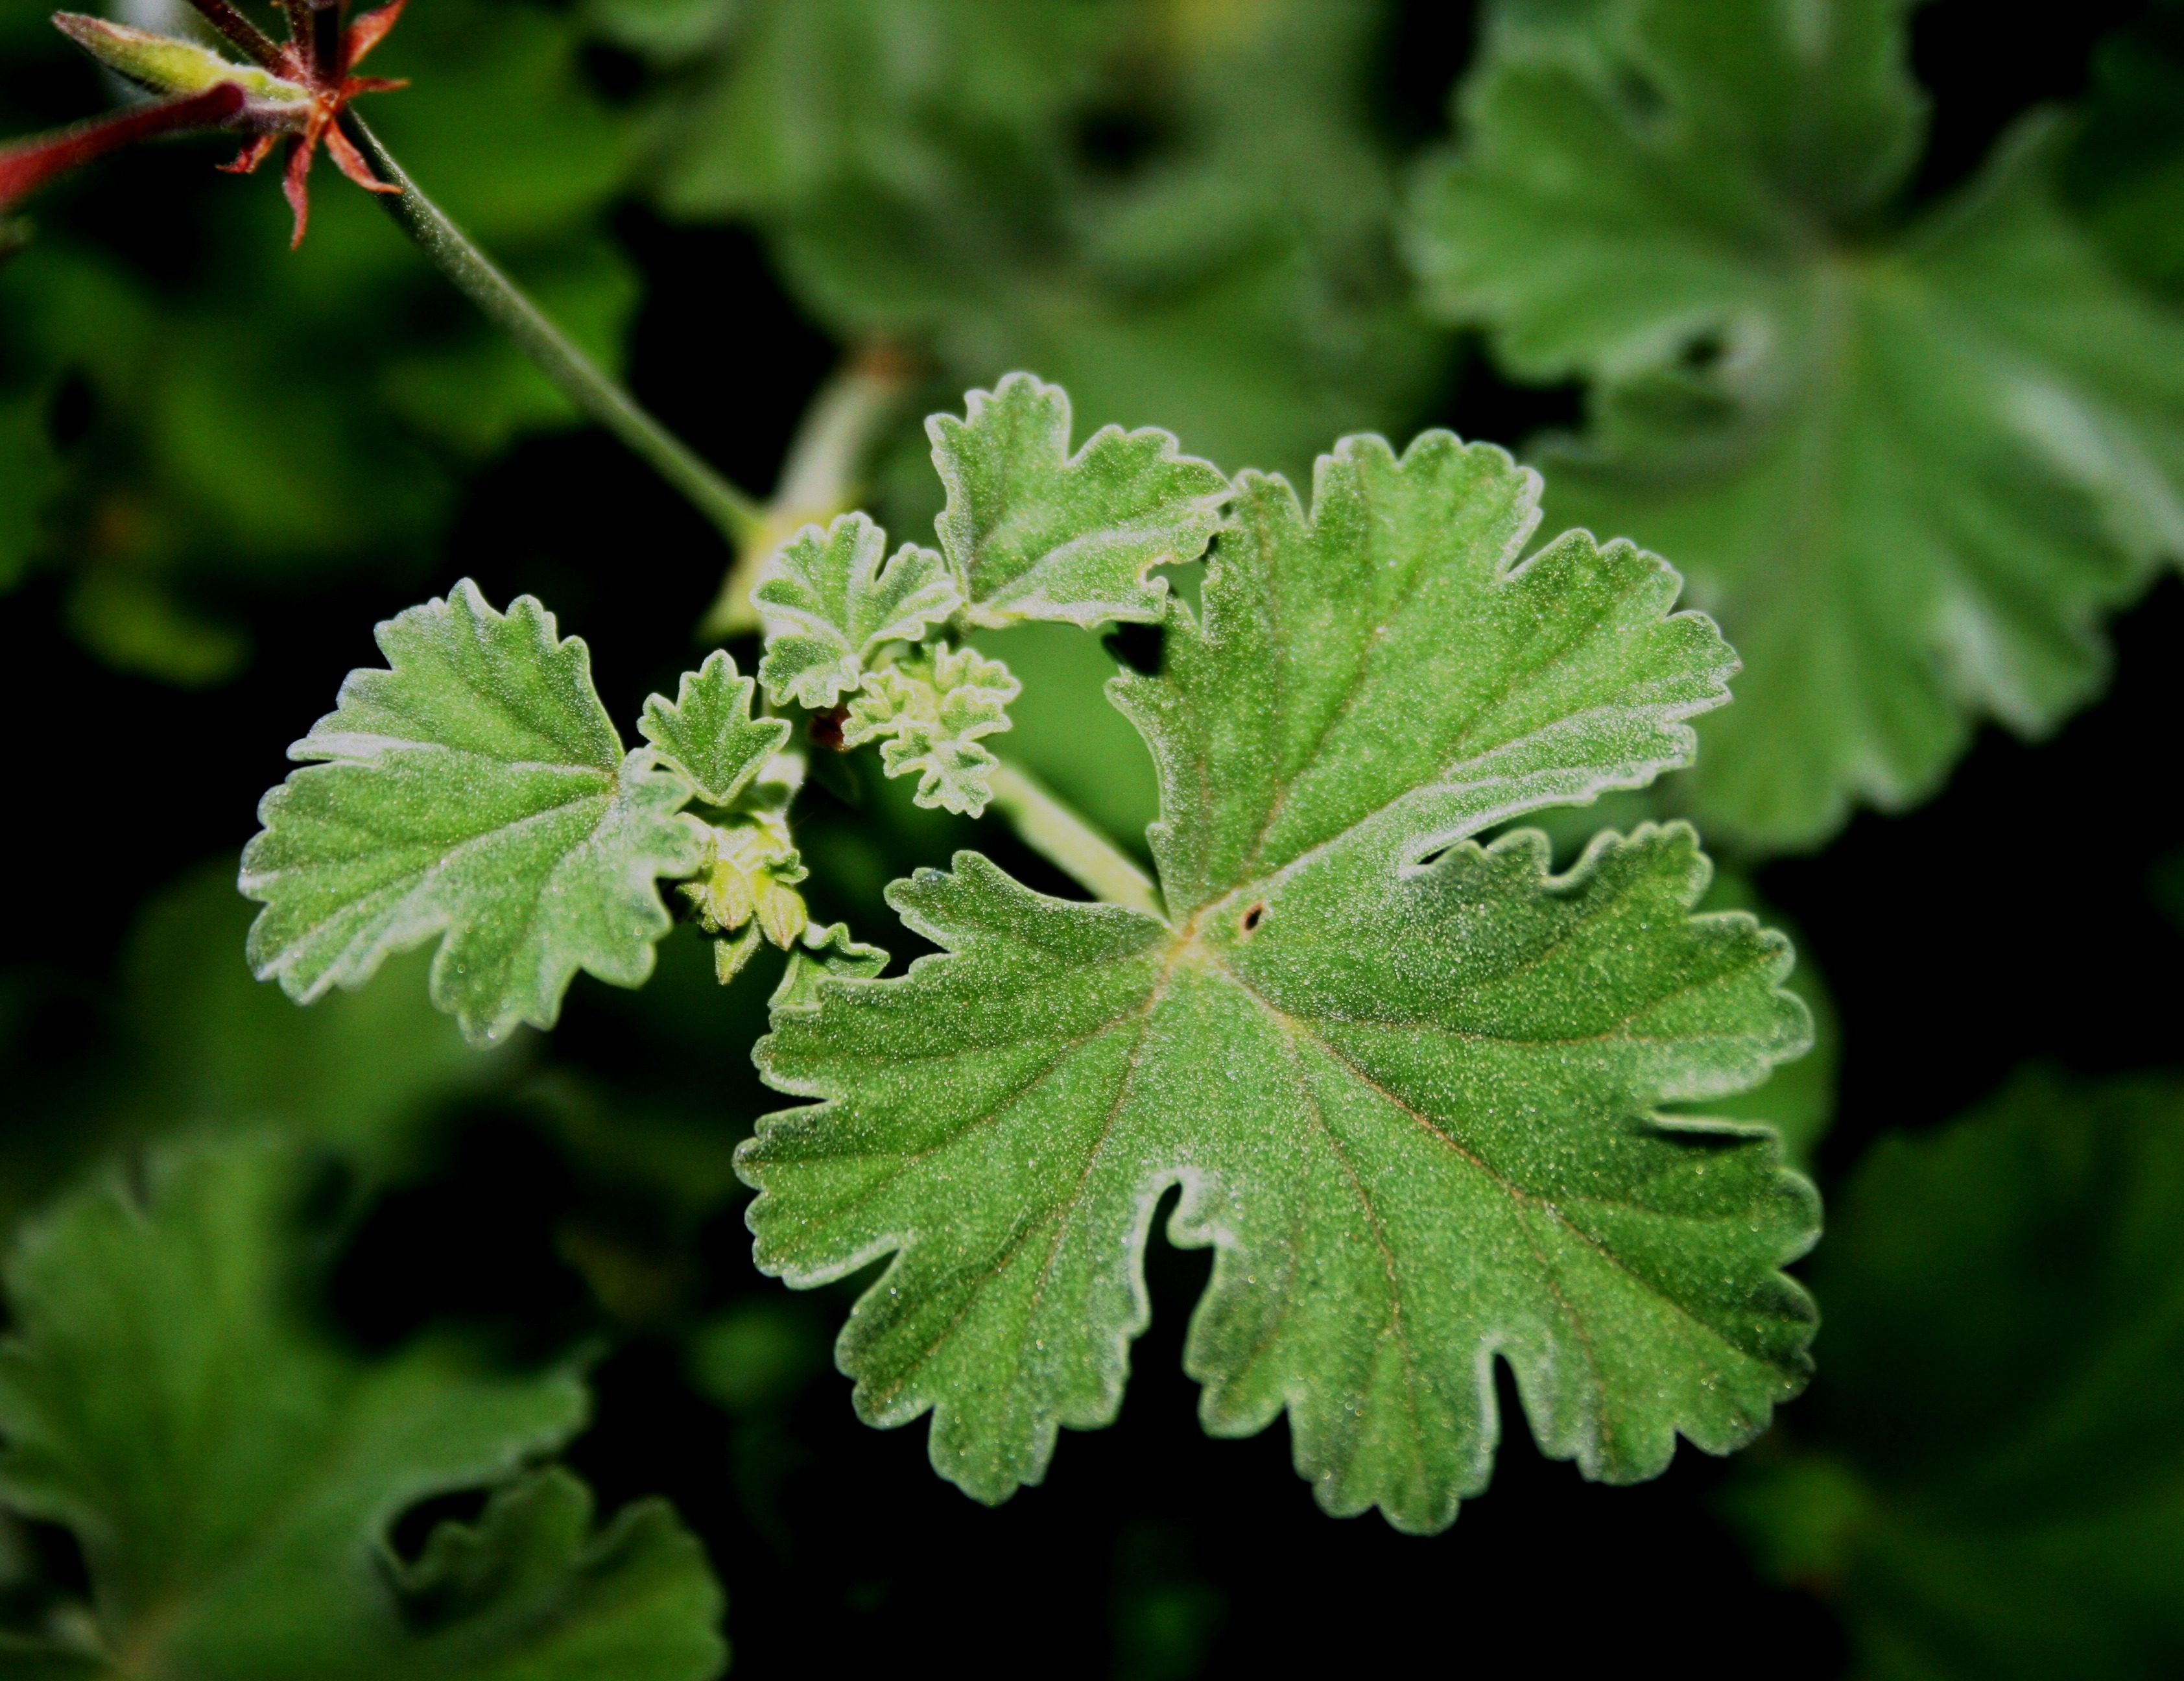
tree, plant, leaf, flower, food, green, herb, produce, geranium, veins, soft, folds, serrated, flowering plant, lobed, annual plant, leaf green, land plant, apiales, geraniales, parsley family, chelidonium, edging